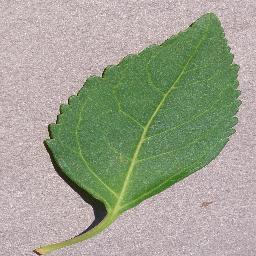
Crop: cherry
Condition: (including_sour)_healthy